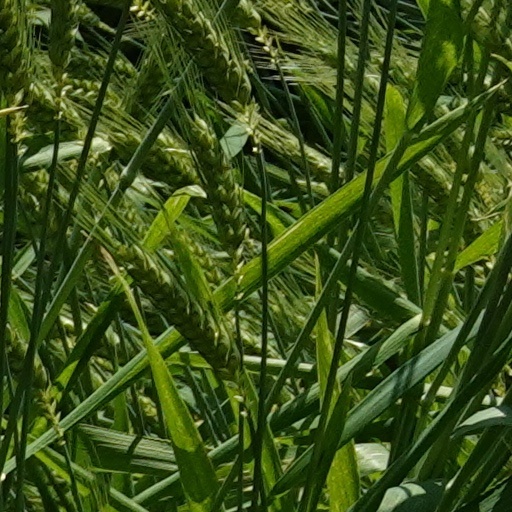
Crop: wheat